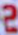
Number: 2